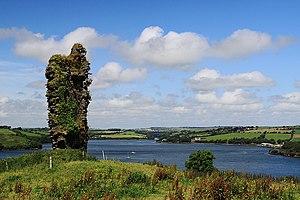
Les Courcy sont une famille de grands barons normands, compagnons de Guillaume le Conquérant et sénéchaux de Normandie. Leur château d'origine subsiste à Courcy près de Falaise, ainsi que le prieuré de Perrières fondé par eux. Fieffés au début du XIᵉ siècle dans le Calvados et l'Orne, ils ont progressivement étendu leurs possessions à la Manche, la Seine-Maritime, l'Eure et l'Angleterre. La famille compte parmi ses membres trois personnalités : au XIIᵉ siècle, un conquérant de l'Ulster, John de Courcy, au XVᵉ siècle, un lettré et poète, Jean de Courcy, et, au XXᵉ siècle, un personnage de roman, Kenneth de Courcy. Ils subsistent, à petit nombre, en France et en Angleterre.